Scream Queens (2015 TV series)

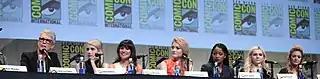
"Scream Queens" cast at 2015 San Diego Comic-Con. L–R: Jamie Lee Curtis, Emma Roberts, Lea Michele, Skyler Samuels, Keke Palmer, Abigail Breslin, Billie Lourd

In December 2014, it was reported that Emma Roberts and Jamie Lee Curtis would be featured as series regulars. In January 2015, Lea Michele, Joe Manganiello, Keke Palmer, and Abigail Breslin joined the series' main cast, as well as actress/singer Ariana Grande in a recurring capacity. Later that month, "The Hollywood Reporter" confirmed that Nick Jonas would recur throughout the first season. In February 2015, newcomer Billie Lourd and Skyler Samuels joined the series' main cast. Later in the month, Niecy Nash joined the recurring cast as Denise, and British actor Lucien Laviscount, Diego Boneta and Glen Powell were confirmed as regulars.